Kevin Eubanks

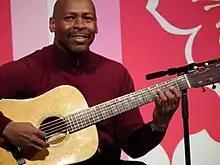
Eubanks performing at the 2011 National Cherry Blossom Festival

Kevin Tyrone Eubanks (born November 15, 1957) is an American jazz and fusion guitarist and composer. He was the leader of The Tonight Show Band with host Jay Leno from 1995 to 2010. He also led the Primetime Band on the short-lived "The Jay Leno Show".